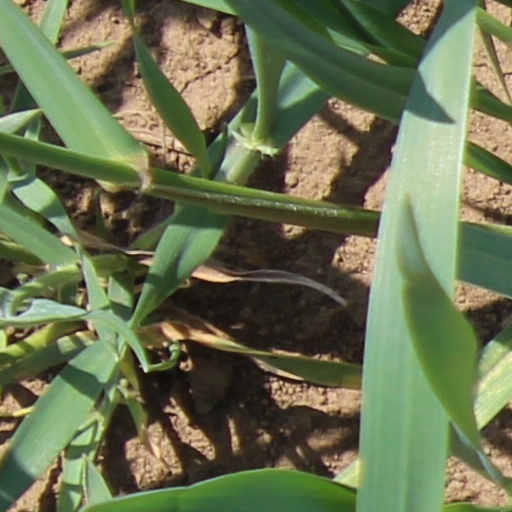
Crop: wheat